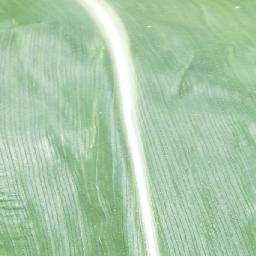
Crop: corn
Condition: (maize)_healthy